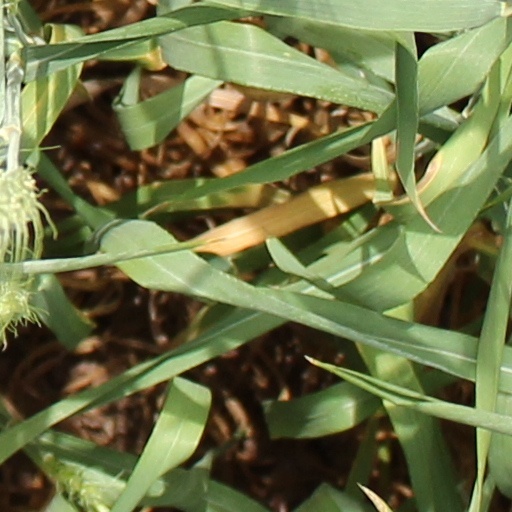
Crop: wheat